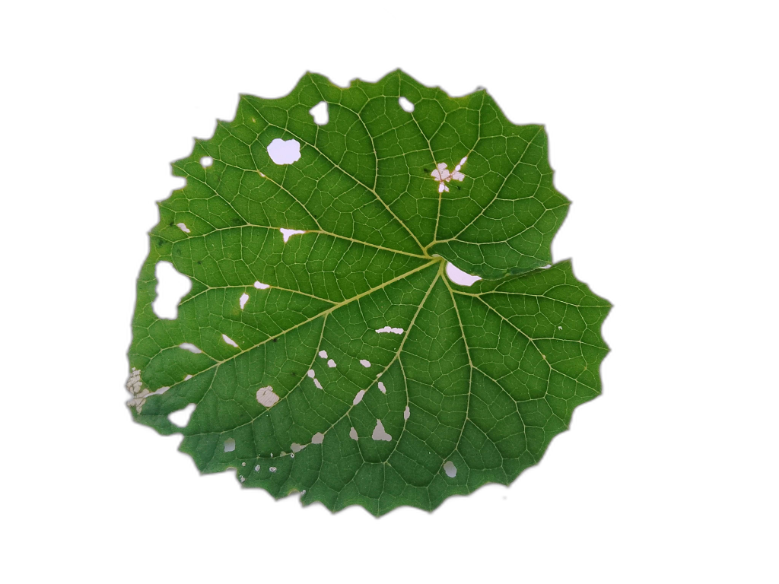
Crop: Zucchini
Label: Xanthomonas_Leaf_Spot